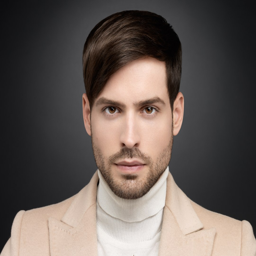
man with a fashionable haircut , wearing a turtleneck